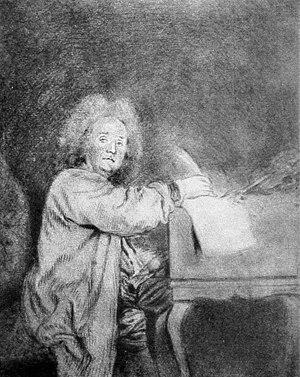
Jean-Féry Rebel, ou Jean-Ferry Rebel, est un violoniste et compositeur français de l'époque baroque.